2016 Paris–Nice

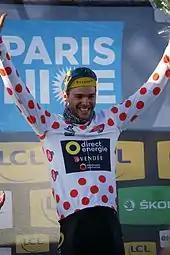
Antoine Duchesne, wearing the polka dot jersey of the winner of the mountains classification

Thomas said after the race that his victory demonstrated that he could compete with the top stage racers in the world. He said that Henao's presence had been crucial to his victory and that, before the stage, he had chosen a 54-tooth chainring to help him chase back on if he was dropped on the final climb. He also said that he owed Gallopin "a few beers" for his assistance in chasing back to the leading groups on the final stage. Gallopin, meanwhile said that he had been happy to contribute to the chase of the second group on the final stage in order to have both a man in the leading group and in the chasing group. He added that he was also glad to help Thomas as the two men were friends and exchanged text messages whenever Thomas's Wales played Gallopin's France at rugby.